Principality of Tver

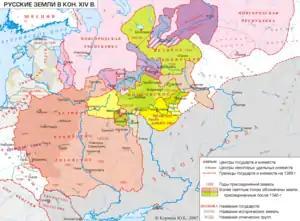

However, no troops of Tver were sent to reinforce Dmitry Donskoy's anti-Mamai coalition at the Battle of Kulikovo in 1380. The symbolic victory had little practical effect, as Tokhtamysh defeated and killed Mamai at the Battle of the Kalka River in 1381, causing Dmitry Donskoy to flee and leaving the Muscovites to their fate when Tokhamysh besieged and sacked Moscow in 1382. In the face of this violent repression, the princes of Tver, Nizhny Novgorod and others immediately submitted to Tokhtamysh. Dmitry of Moscow did so as well, minting coins after 1382 stating proudly "Grand Prince Dimitry Ivanovich" on one side, but submissively "Sultan Tokhtamysh: Long may he live" on the other. Thus, Moscow was still not able to command Tver, Nizhny Novgorod, the Novgorod Republic or Ryazan in the aftermath of Kulikovo and the sack of Moscow.